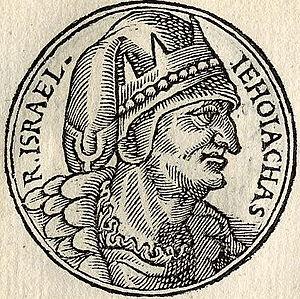
Ceci est une liste des règnes les plus courts.
Joachaz, né vers 632 av. J.-C, fils de Josias, fut roi de Juda en 609 av. J.-C.. Il fut un contemporain du prophète Jérémie.
Joachaz, fils de Jéhu, est roi d’Israël de -814 à -798.